Rawdon, Quebec

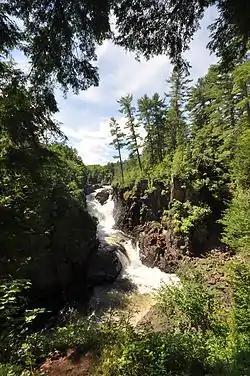
Dorwin Falls, Rawdon, QC

Rawdon is located at the beginning of the Canadian Shield mountains. Its lakes and mountains make it a destination for summer tourism with its many camps and cottages. Rawdon is home to the Dorwin and Manchester falls, which lie less than a kilometre from downtown and offer a public beach on the artificial Rawdon Lake. In summer, temperatures can soar as high as while temperatures as cold as can be felt in winter.